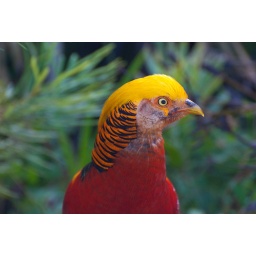
Crazy bird eye - a golden pheasant in Tresco Abbey gardens.